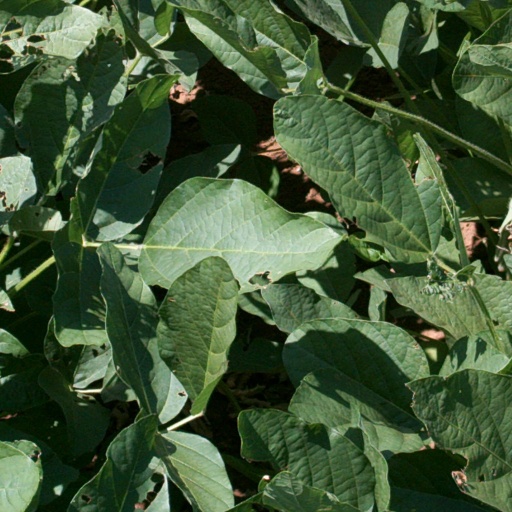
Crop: soybean